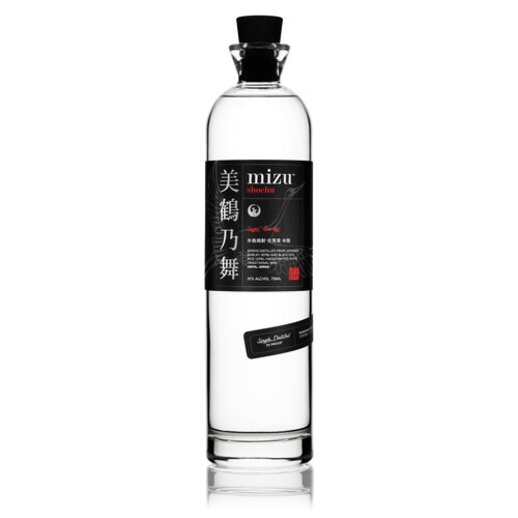
Mizu Saga Barley Shochu 750 ML
Mizu Saga Barley Shochu 750 ML is a refined Japanese spirit that showcases tradition, craftsmanship, and elegance in every sip. Crafted from locally grown barley, Mizu Saga Barley Shochu 750 ML offers a smooth, clean, and delicate profile that makes it a versatile choice for any occasion. With its light body and subtle flavors of roasted grain, gentle nuttiness, and a hint of sweetness, Mizu Saga Barley Shochu 750 ML is designed to be enjoyed neat, on the rocks, or diluted with water for a more traditional experience. The purity and balance of Mizu Saga Barley Shochu 750 ML reflect the careful fermentation and distillation techniques passed down through generations in Saga, Japan. Ideal for both newcomers and seasoned enthusiasts, Mizu Saga Barley Shochu 750 ML represents the harmony and refinement of Japanese spirits. Whether paired with food or savored on its own, Mizu Saga Barley Shochu 750 ML delivers an authentic taste of Japanese culture and spirit-making tradition.
Brand: Breakthru Beverage
Category: Food, Beverages & Tobacco > Beverages > Alcoholic Beverages > Liquor & Spirits > Shochu & Soju > Shochu